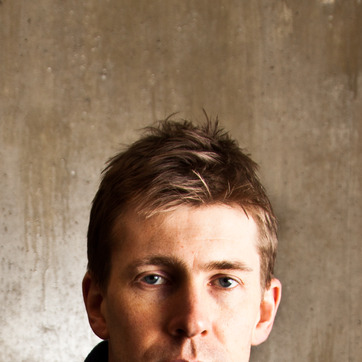
Material: hair